NGC 7469

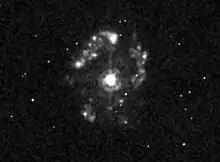
The circumnuclear starburst ring by Hubble Space Telescope.

Around the nucleus has been observed a ring of intense star formation. Its emission was first detected in radio waves by Ulvestad et al. in 1981 and has then been observed in infrared, and optical wavelengths. The ring accounts for up to two-thirds of the galaxy's bolometric luminosity. The ring has a radius of 1".5 from the nucleus (500 pc). The intense star formation in NGC 7469 may be a result of the interaction with IC 5283 and the presence of a small bar, however it is caused by local gravitational instabilities and not non-circular motions. The star formation rate in the galaxy is estimated to be between 40 and 80 /year.